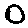
Label: 0